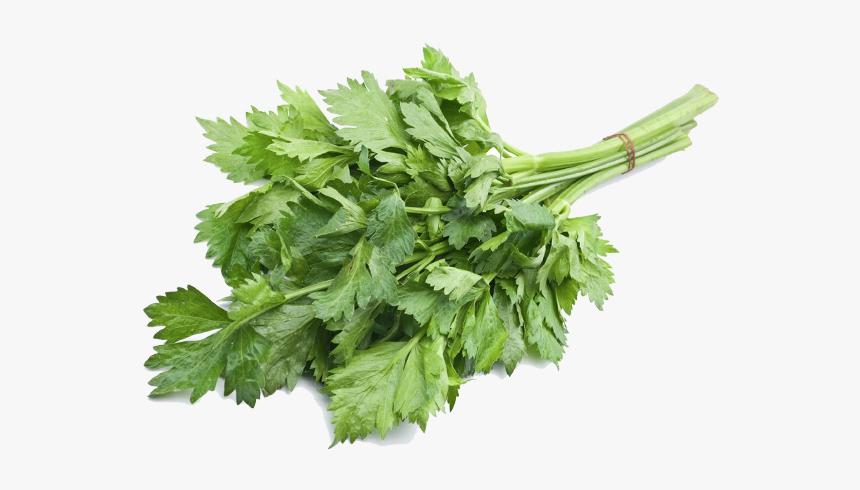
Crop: unknown
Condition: celery